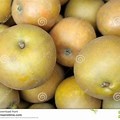
Label: apple